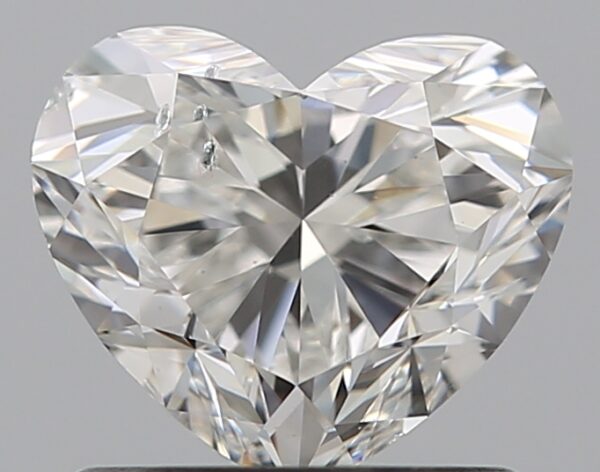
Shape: heart
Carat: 0.96
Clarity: SI2
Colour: G
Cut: EX
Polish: EX
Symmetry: EX
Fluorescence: N
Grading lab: GIA
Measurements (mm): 5.82 x 6.82 x 4